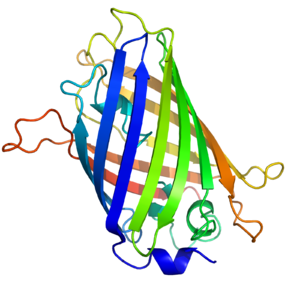
La protéine fluorescente verte est une protéine ayant la propriété d'émettre une fluorescence de couleur verte. Issue d'une méduse, cette protéine est intrinsèquement fluorescente sous l'action d'une enzyme, l'aequoréine, une luciférase qui agit en présence de calcium. Son gène peut être fusionné in-vitro au gène d'une protéine que l'on souhaite étudier. Le gène recombinant est ensuite réintroduit dans des cellules ou un embryon, qui va alors synthétiser la protéine de fusion, alors fluorescente. On pourra alors l'observer à l'aide d'un microscope à fluorescence, par exemple. Cette méthode permet d'étudier les protéines dans leur environnement naturel : la cellule vivante. La découverte et les applications de la GFP ont été couronnées par le prix Nobel de chimie décerné à Osamu Shimomura, Martin Chalfie et Roger Tsien le 8 octobre 2008.